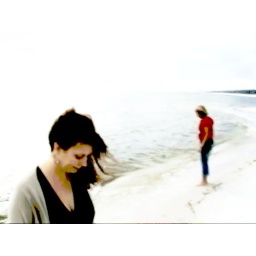
at biloxi beach in miss gulf coast in winter,jan.shaleen and step daughter.effects done with tone curve